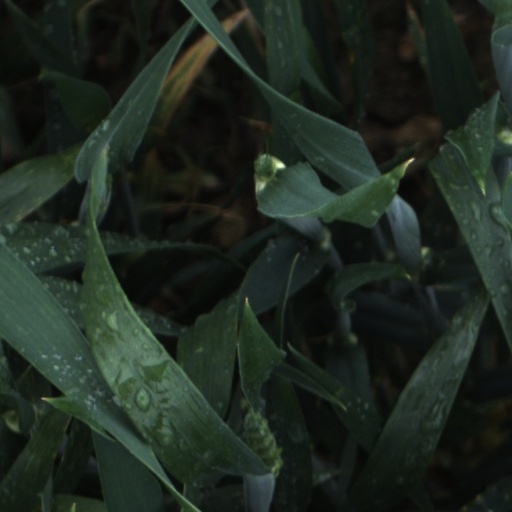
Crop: wheat